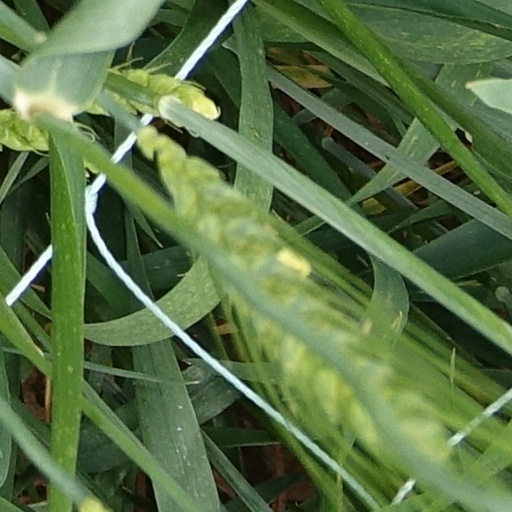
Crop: wheat